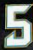
Number: 5